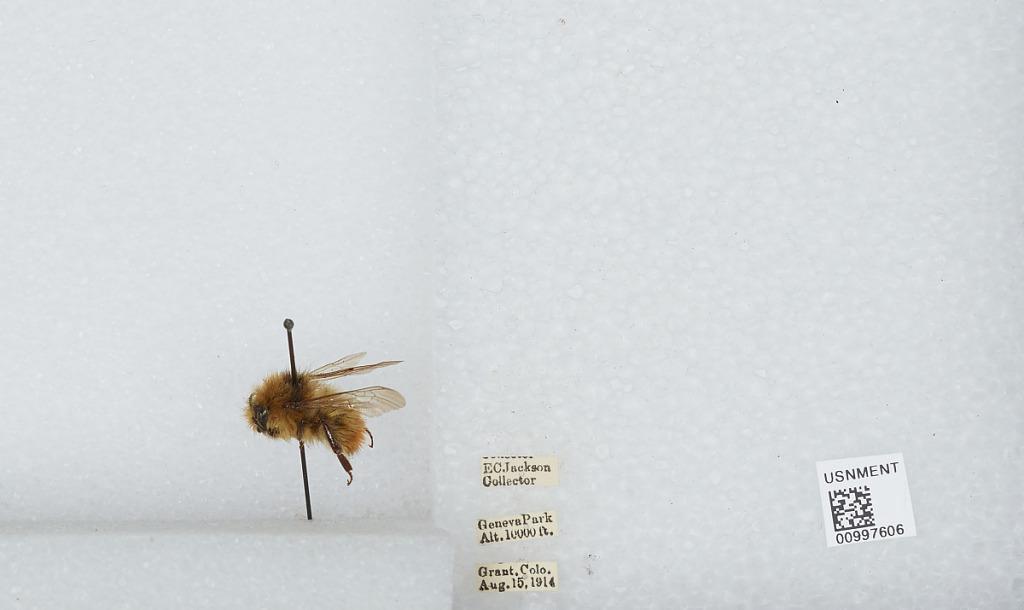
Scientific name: Bombus (Pyrobombus) centralis Cresson
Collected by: E. Jackson
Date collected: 1914-8-15
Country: United States
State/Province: Colorado
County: Park
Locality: Geneva Park, Grant
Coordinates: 39.5178, -105.727